Northeast Asia

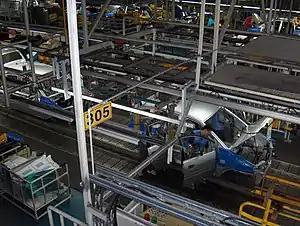
The world's largest automobile manufacturing plant in South Korea

Northeast Asia is one of the most important economic regions of the world, accounting for 25.3% of the world's nominal GDP in 2019, which is slightly larger than the United States. It is also one of the major political centers and has significant influence on international relations. By the end of the 1990s, Northeast Asia had a share of 12% of the global energy consumption, with a strong increasing trend. By 2030, the major economic growth in the region is expected to double or triple this share.